Brasparts Parish close

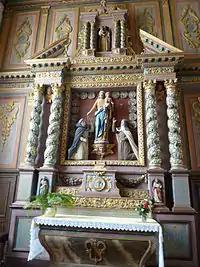
The Rosary altar. The Virgin Mary hands down the rosary. We can see the medallions that surround her. Above we see the pediment containing the painting of Joseph carrying the baby Jesus.

Located in the north transept and dating to 1658, the altar's design is attributed to Maurice Le Roux: Four twisted columns decorated with vine leaves, birds, serpents and snails, surround a central panel in which the Virgin Mary is shown handing the rosary to Saint Dominic and Saint Catherine of Sienne. She is surrounded by 15 medallions depicting the mysteries of the rosary. Above this is a triangular pediment containing another panel depicting Saint Joseph with his child Jesus.